Kyūjō incident

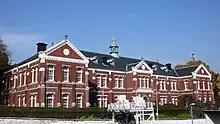
Former headquarters of the Imperial Guards, (modern day National Crafts Gallery).

Around 21:30 on 14 August, Hatanaka's rebels set their plan into motion. The Second Regiment of the First Imperial Guards had entered the palace grounds, doubling the strength of the battalion already stationed there, presumably to provide extra protection against Hatanaka's rebellion. But Hatanaka, along with Lt. Col. Jirō Shiizaki, convinced the commander of the Second Regiment, Colonel Toyojirō Haga, of their cause, by telling him (untruthfully) that Anami, Umezu, and the commanders of the Eastern District Army and Imperial Guards Divisions were all in on the plan. Hatanaka also went to the office of General Shizuichi Tanaka, commander of the Eastern region of the army, to try to persuade him to join the coup. Tanaka refused, and ordered Hatanaka to go home. Hatanaka ignored the order.